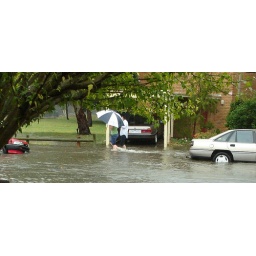
they're actually walking on the footpath. it was deeper just next to the curb (note the water levels around the cars)